Indiana-class battleship

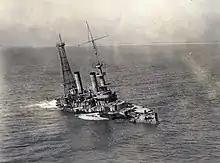
being scuttled off the coast of Pensacola

Between being commissioned in 1896 and the outbreak of the Spanish–American War in 1898, "Massachusetts" conducted training exercises off the eastern coast of the United States. During the war, she was placed in the Flying Squadron under Commodore Winfield Scott Schley. Schley went searching for Cervera's Spanish squadron and found it in the port of Santiago. The battleship was part of the blockade fleet until 3July, but missed the Battle of Santiago de Cuba, because she had steamed to Guantánamo Bay the night before to resupply coal. The next day, the battleship came back to Santiago, where she and "Texas" fired at the Spanish cruiser "Reina Mercedes", which was being scuttled by the Spanish in a failed attempt to block the harbor entrance channel.